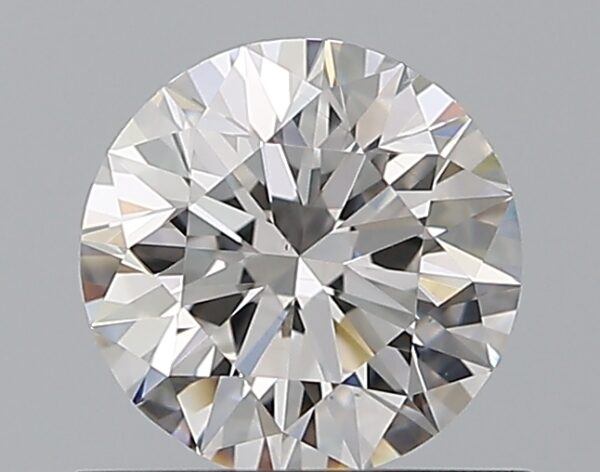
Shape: round
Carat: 0.7
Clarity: VS2
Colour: E
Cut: EX
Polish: EX
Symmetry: EX
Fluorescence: N
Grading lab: GIA
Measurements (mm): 5.65 x 5.69 x 3.55